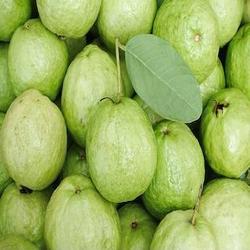
Label: Guava